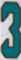
Number: 3